Muqam

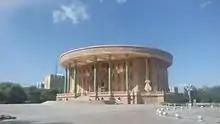
Museum for Muqam in Hami, Xinjiang

Some Chinese scholars believe that the Uyghur Muqam can be traced back to the "Great Western Region Melody" developed during the Han (206 BCE–220 CE) and Tang (618–907) dynasties, from which it was imported and enjoyed in the courts of Central China. It is however more likely that it was influenced by the Arabic maqam modal system that has led to many musical genres among peoples of Eurasia and North Africa. Uyghurs have local muqam systems named after their historic oasis towns which are currently in Xinjiang, such as Dolan, Ili, Kumul and Turpan. The most fully developed at this point is the Western Tarim region's 12 muqams, which are now a large canon of music and songs recorded from the traditional performers Turdi Akhun and Omar Akhun among others in the 1950s and edited into a more systematic system. Although the folk performers probably improvised their songs as in Turkish taksim performances, the present institutional canon is performed as fixed compositions by ensembles.